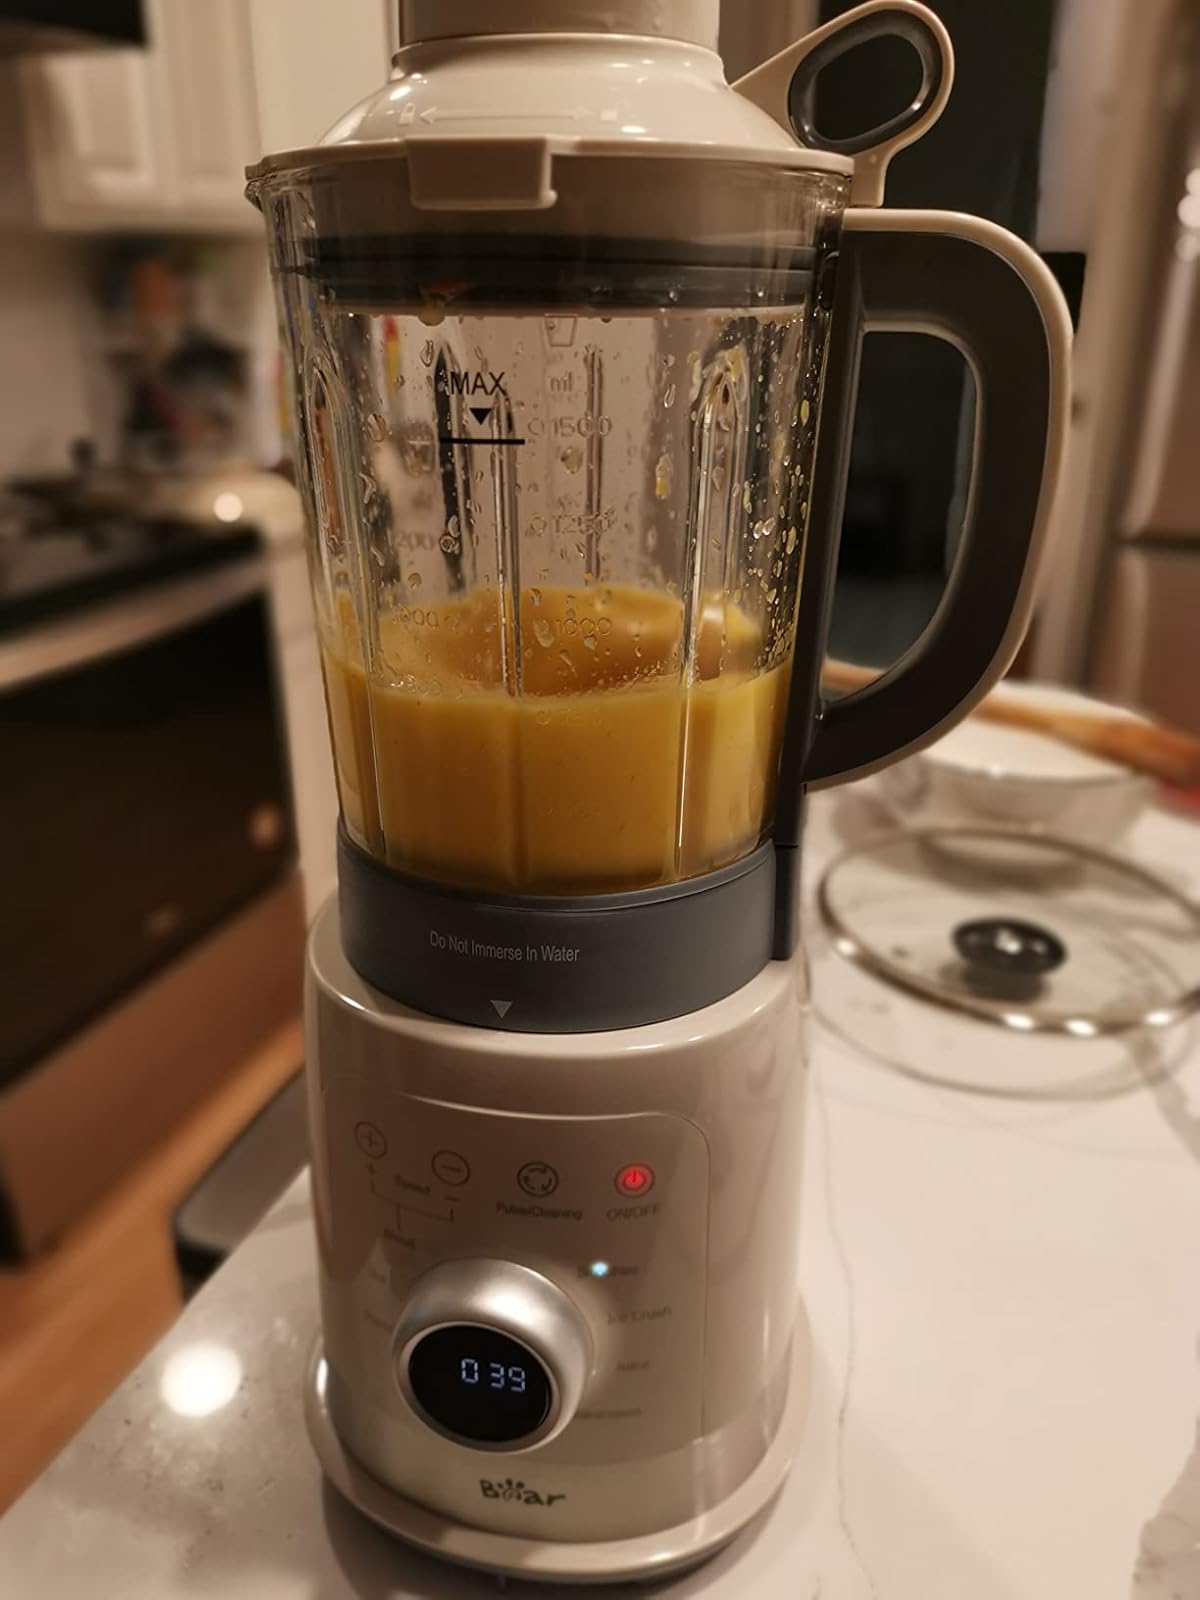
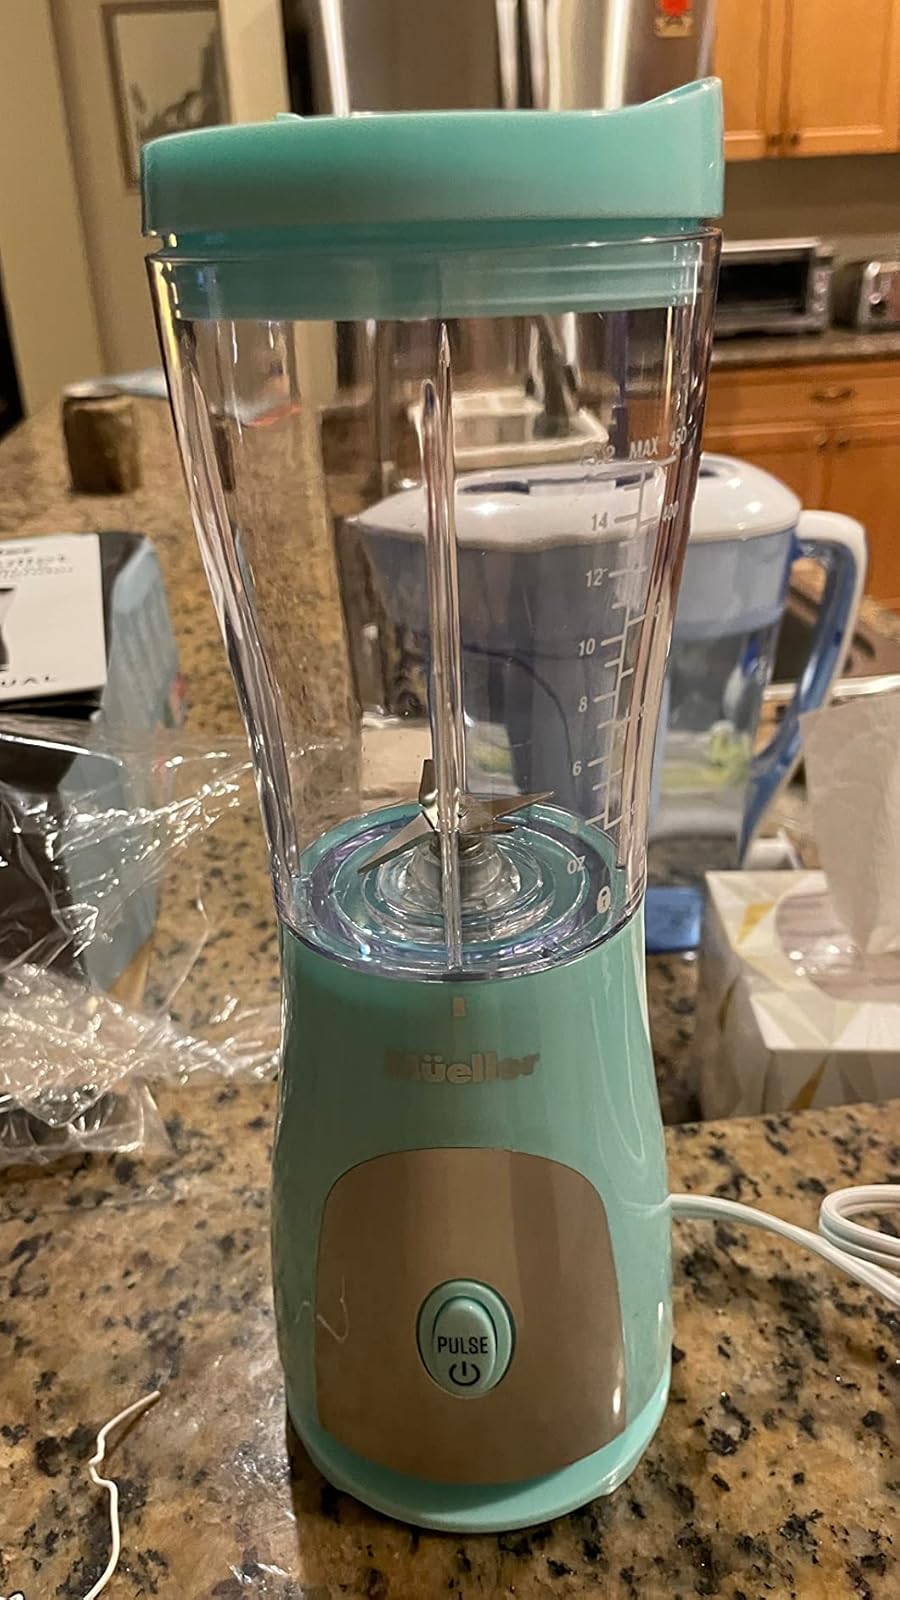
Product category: items_blender
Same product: no